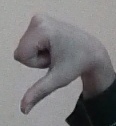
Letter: waw